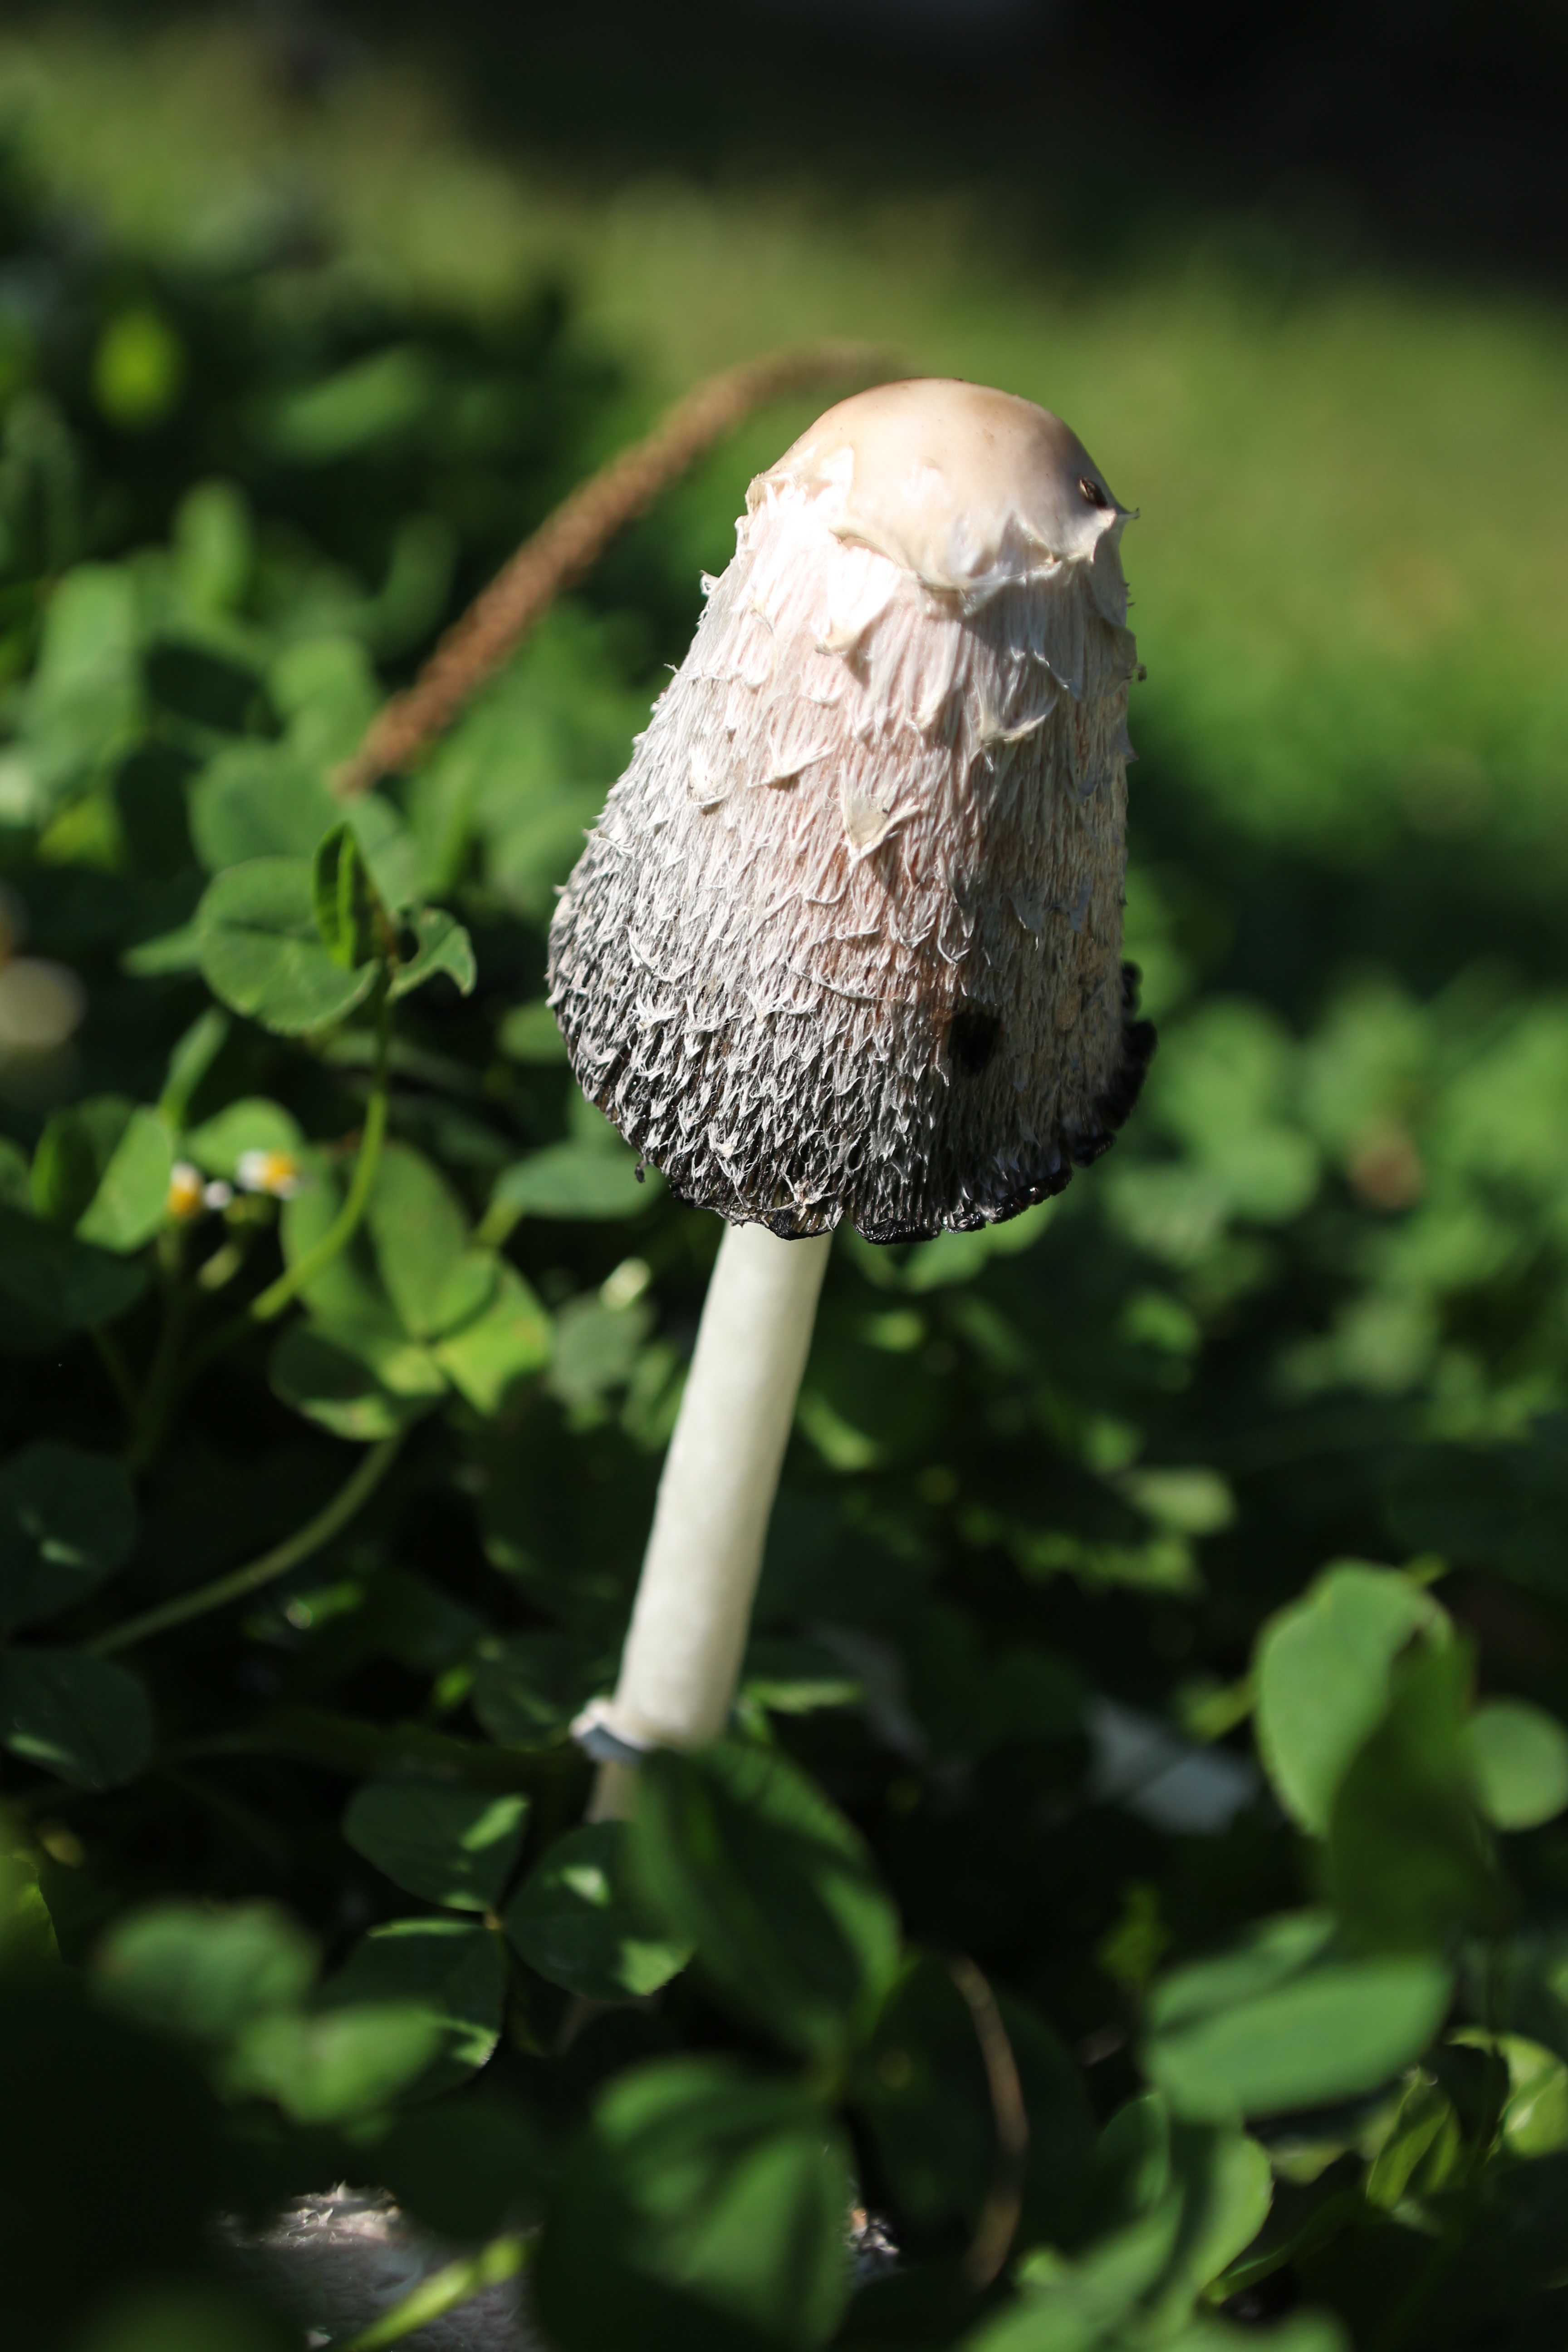
nature, plant, leaf, flower, green, botany, mushroom, garden, flora, fauna, fungus, poison, macro photography, plant stem